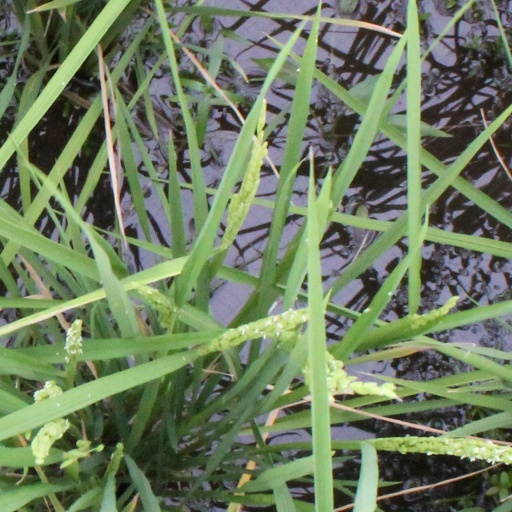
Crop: rice